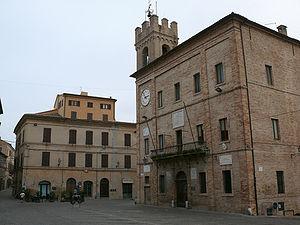
Les Marches sont une région d'Italie centrale dont le siège se situe dans la Ville portuaire d'Ancône, et qui compte 1,528 210 millions d'habitants sur 9 401,38 km² au 30 avril 2018.